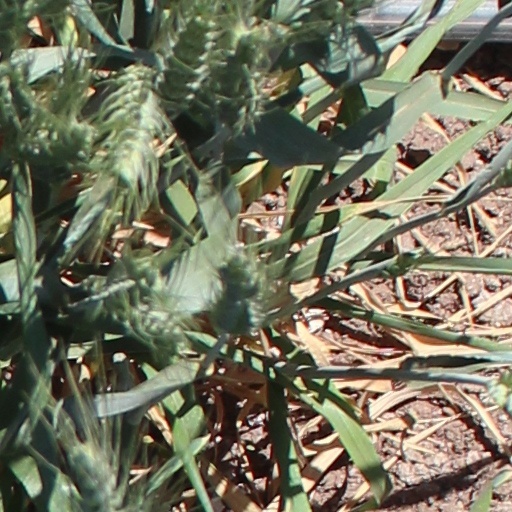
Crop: wheat